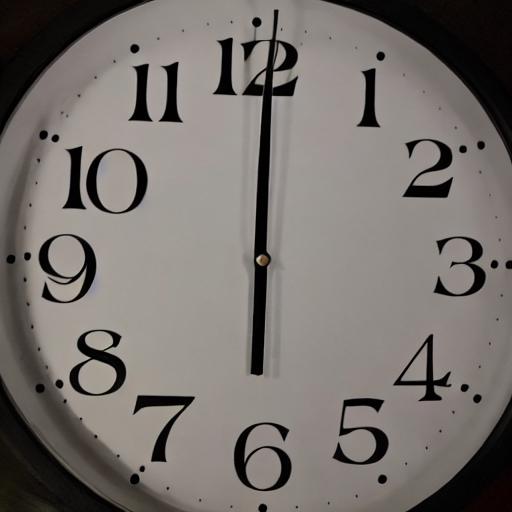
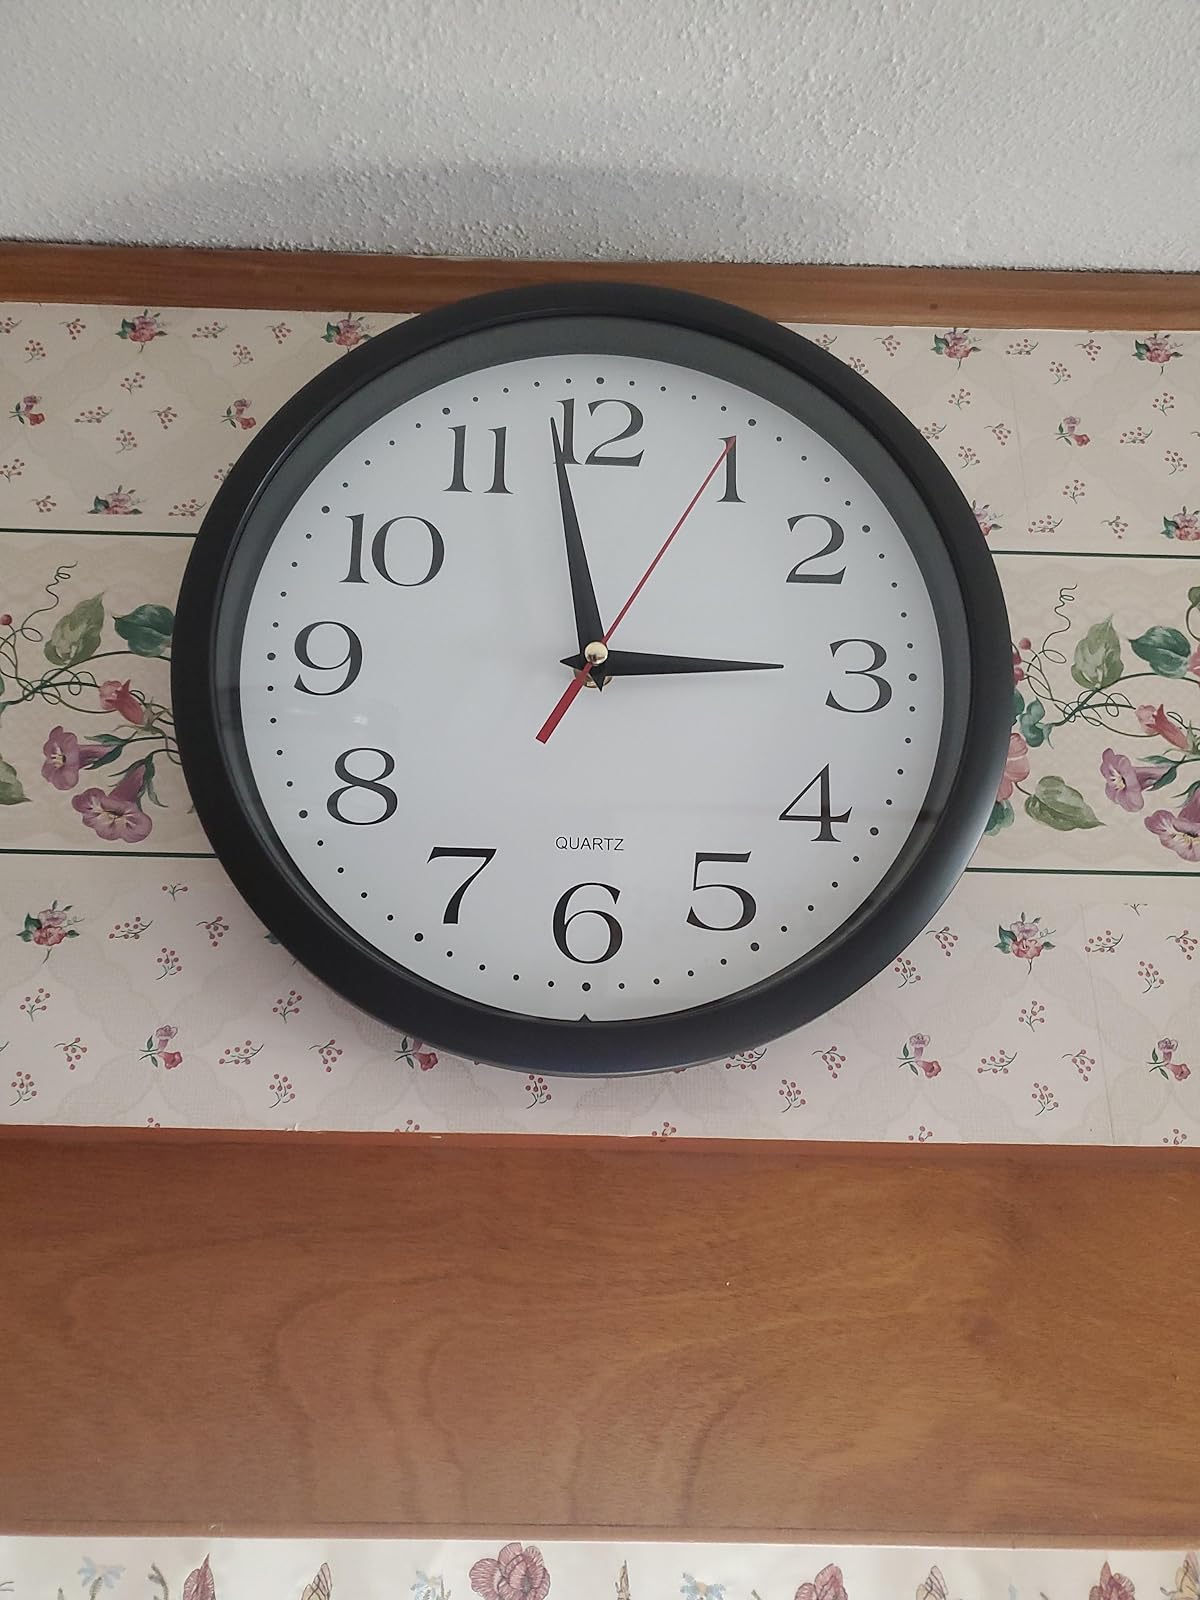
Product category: clock
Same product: no